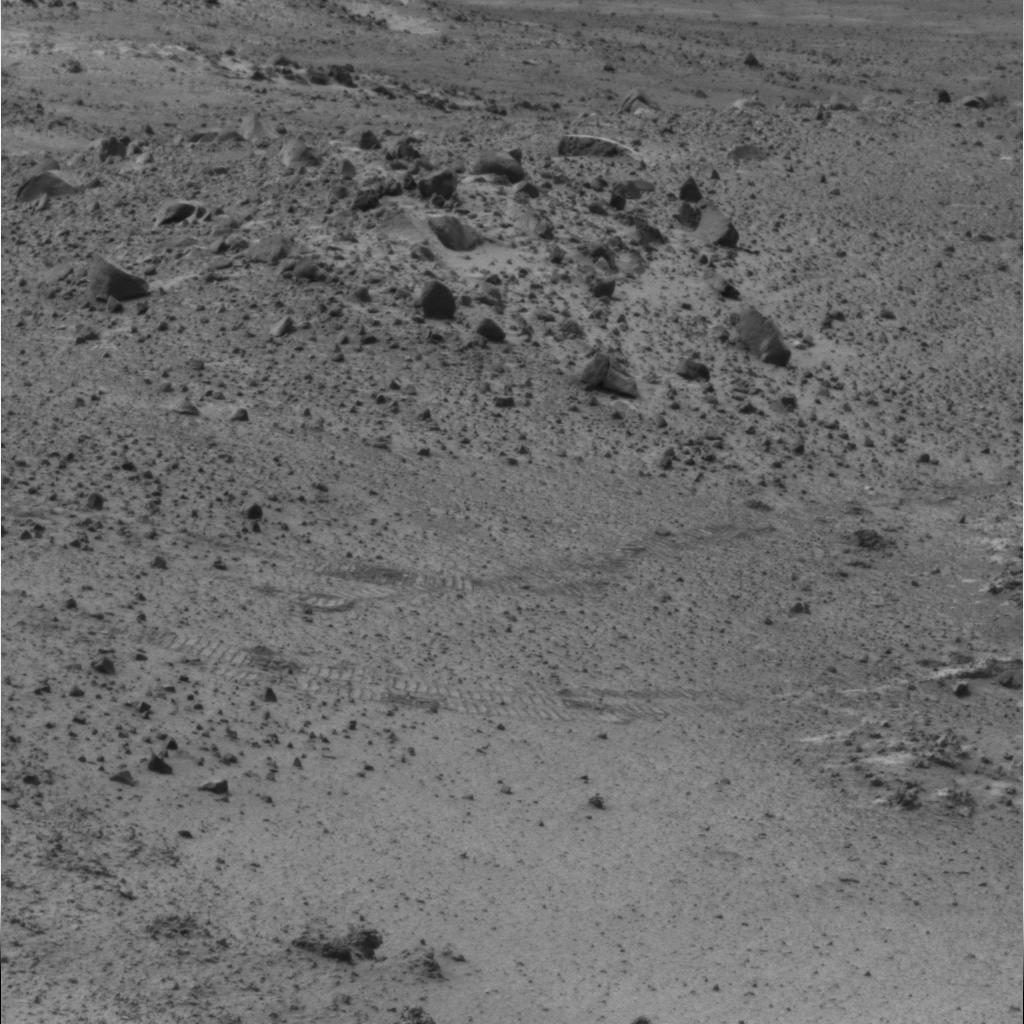
Surface features visible: Rover Tracks, Float Rocks, Clasts, Soil, Nearby Surface